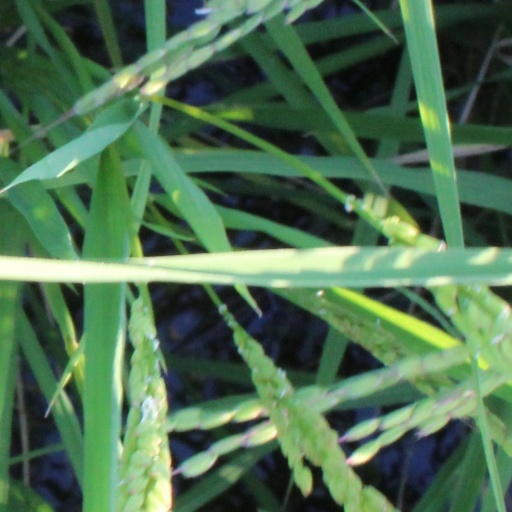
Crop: rice